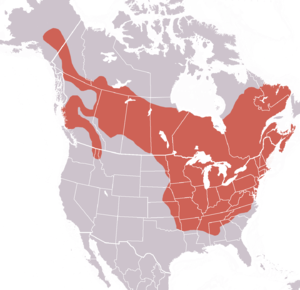
La Marmotte commune est le type de marmotte le plus répandu en Amérique du Nord. Elle est communément surnommée « siffleux » à cause de son cri, ou parfois « bonhomme couèche » dans les milieux acadiens. Son nom en anglais est « groundhog », littéralement « cochon de terre », car les marmottes sont toujours occupées à fouir le sol. On la désigne aussi couramment en anglais sous le nom de « woodchuck », une déformation de l'algonquien « wuchak ». C'est la plus solitaire des marmottes.
Cette liste des mammifères au Québec est basée sur la « Liste de la faune vertébrée du Québec ». Elle comprend les espèces disparues dans l'histoire récente et les espèces introduites. Elle compte 97 espèces en neuf ordres : une espèce de didelphimorphes, dix espèces d'insectivores, huit espèces de chiroptères, trois espèces de lagomorphes, 25 espèces de rongeurs, 21 espèces de fissipèdes, cinq espèces d'artiodactyles, sept espèces de pinnipèdes et 17 espèces de cétacés.